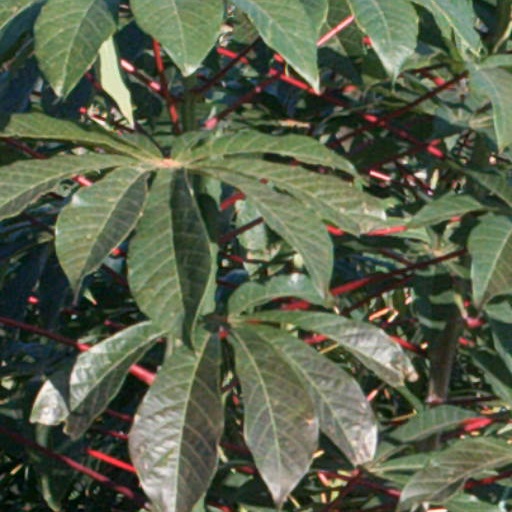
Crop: cassava